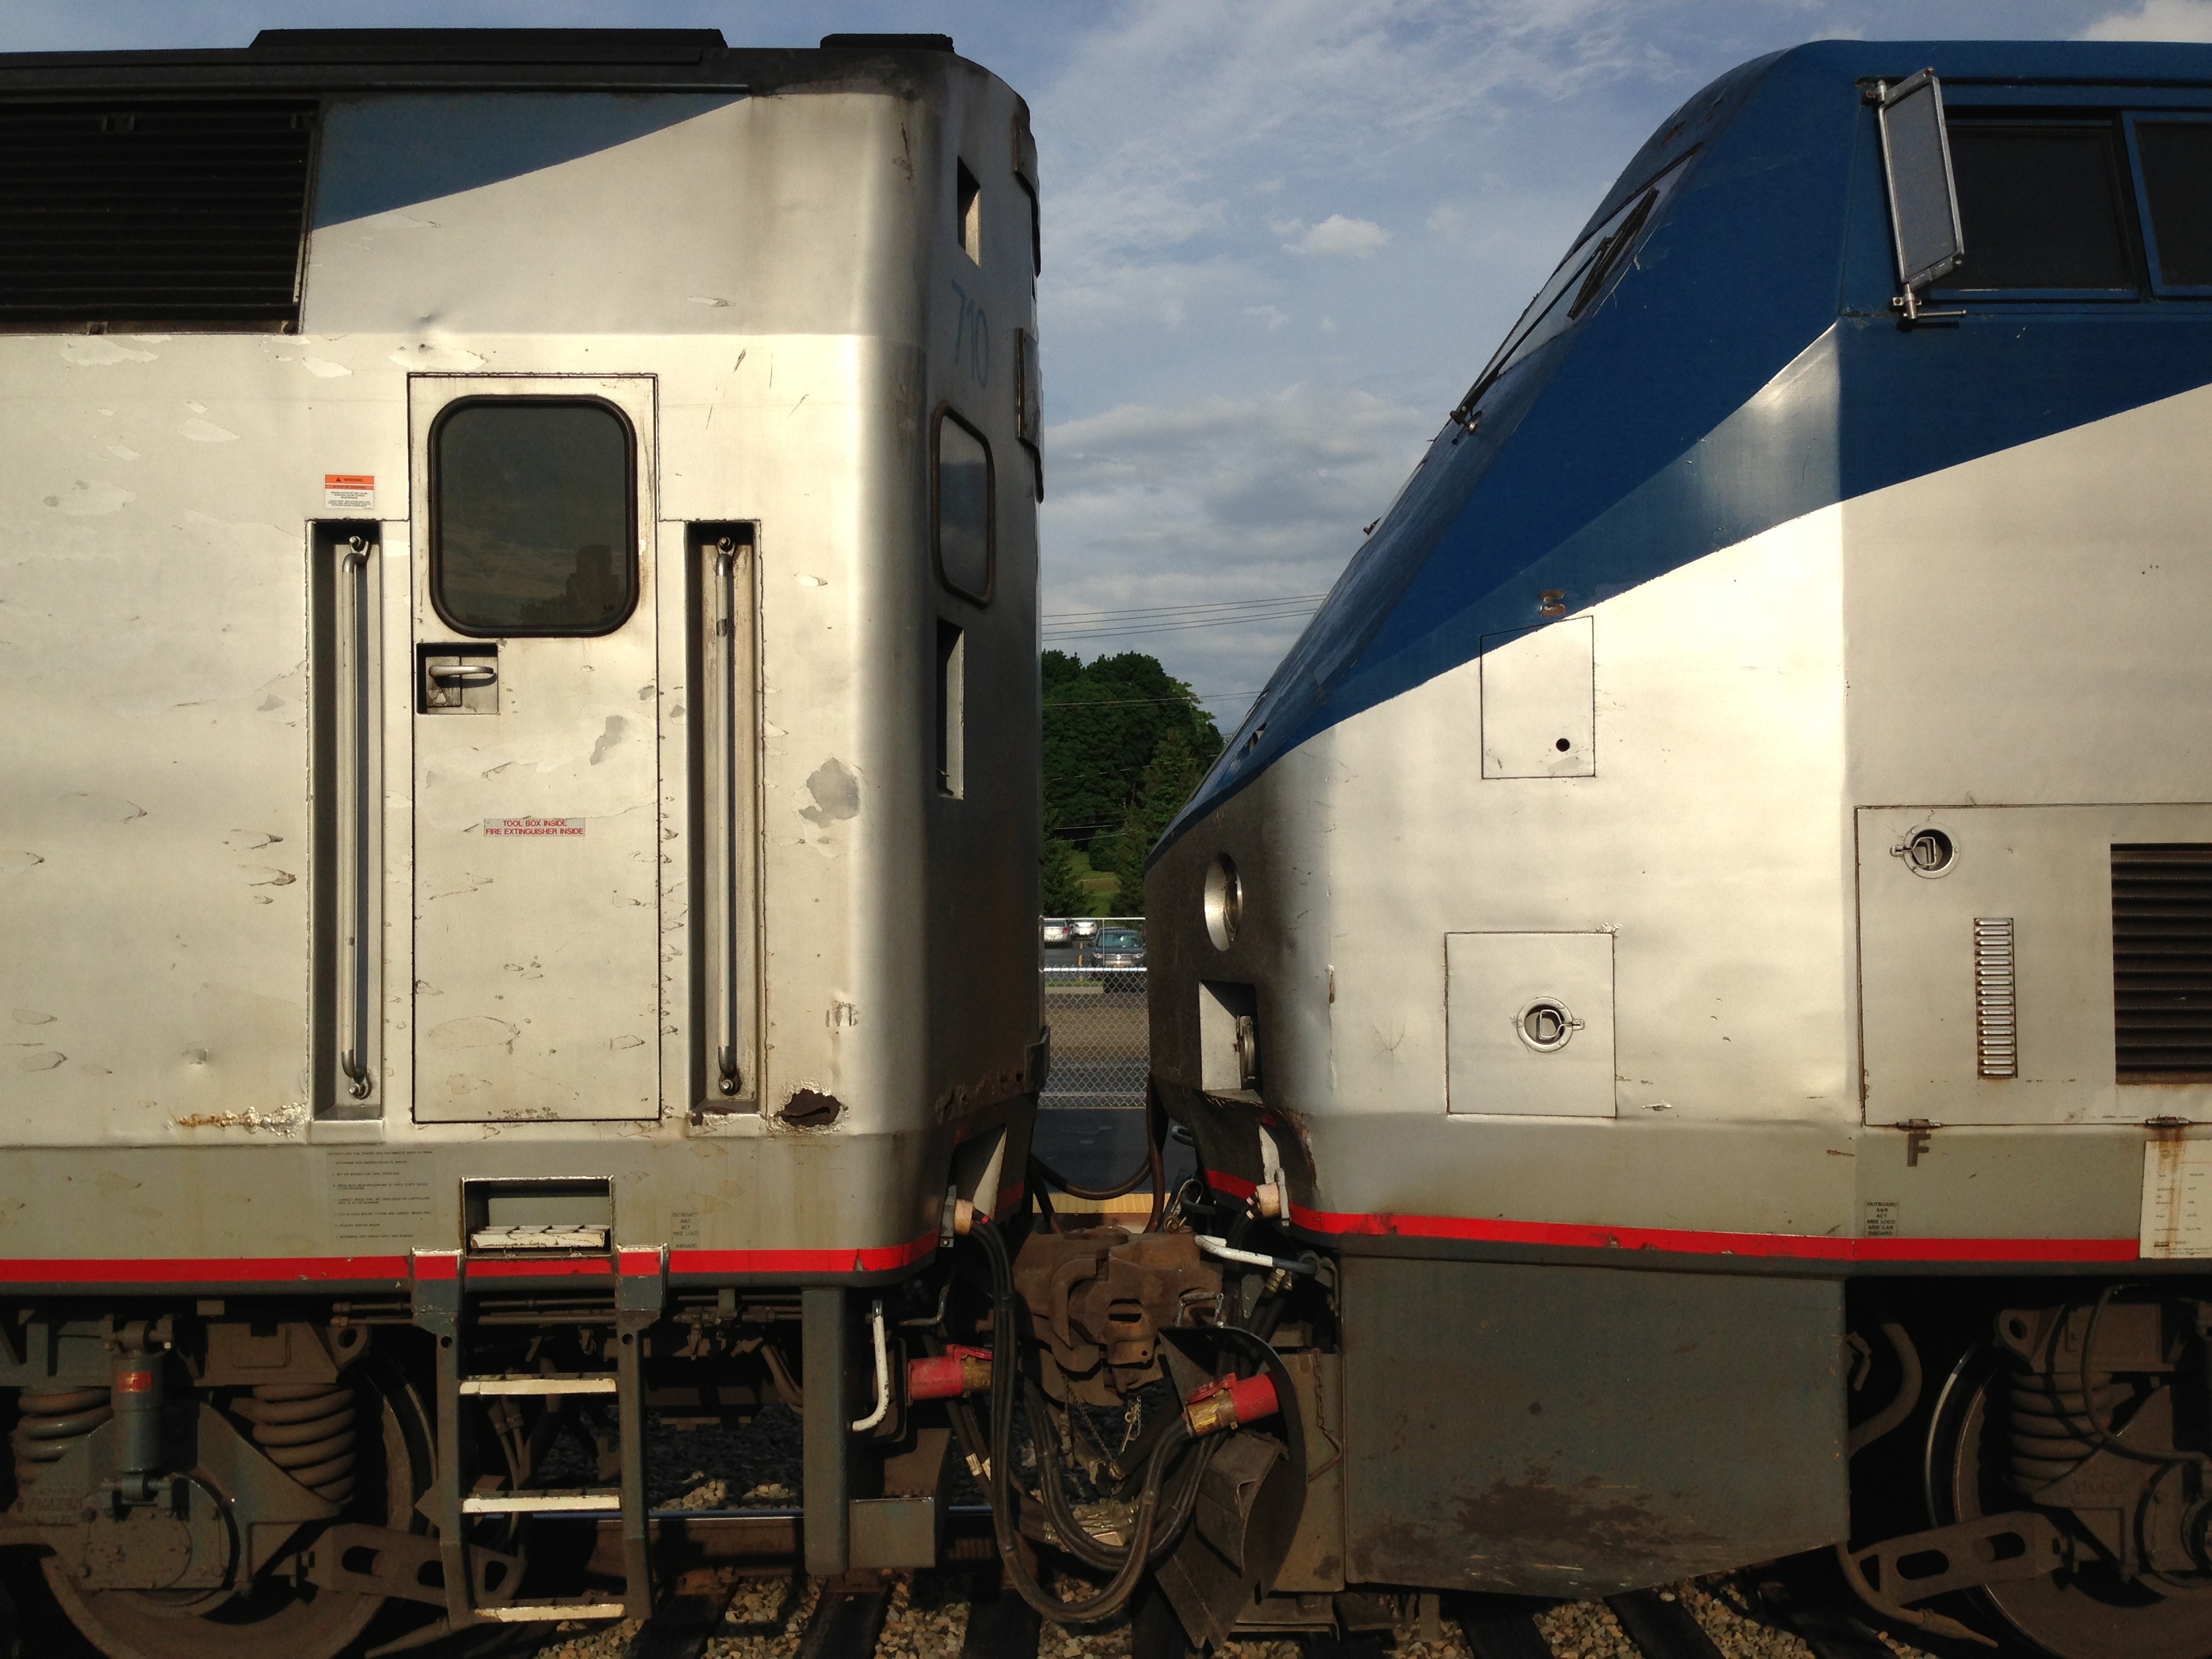
train, transport, vehicle, electricity, locomotive, cargo, raildog, passenger, rail transport, land vehicle, rolling stock, railroad car, passenger car